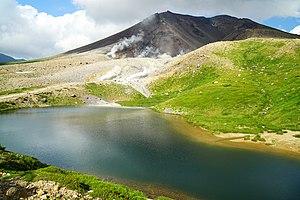
Le mont Asahi est la plus haute montagne d'Hokkaidō au Japon. Elle fait partie du groupe volcanique Daisetsuzan et est située dans la partie septentrionale du parc national de Daisetsuzan. La montagne est très appréciée des randonneurs en été et on peut s'en rapprocher en empruntant un téléphérique depuis Asahidake Onsen. L'étang Sugatami est placé directement en dessous de la crête, il est célèbre pour ses réactions, la neige et les vapeurs s'échappant des bouches volcaniques.